Bob Odenkirk

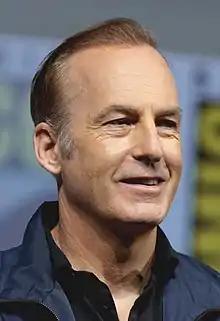
Odenkirk in 2018

Robert John Odenkirk (born October 22, 1962) is an American actor, screenwriter, comedian, and producer. He started his career as a comedian and comedy writer before expanding his career by acting in dramatic works. His accolades include two Primetime Emmy Awards (out of 18 nominations), three Critics' Choice Television Awards, and a Screen Actors Guild Award, in addition to nominations for five Golden Globe Awards and a Tony Award.